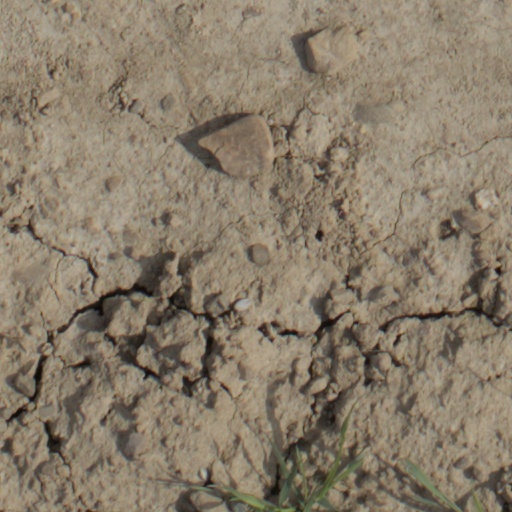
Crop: wheat